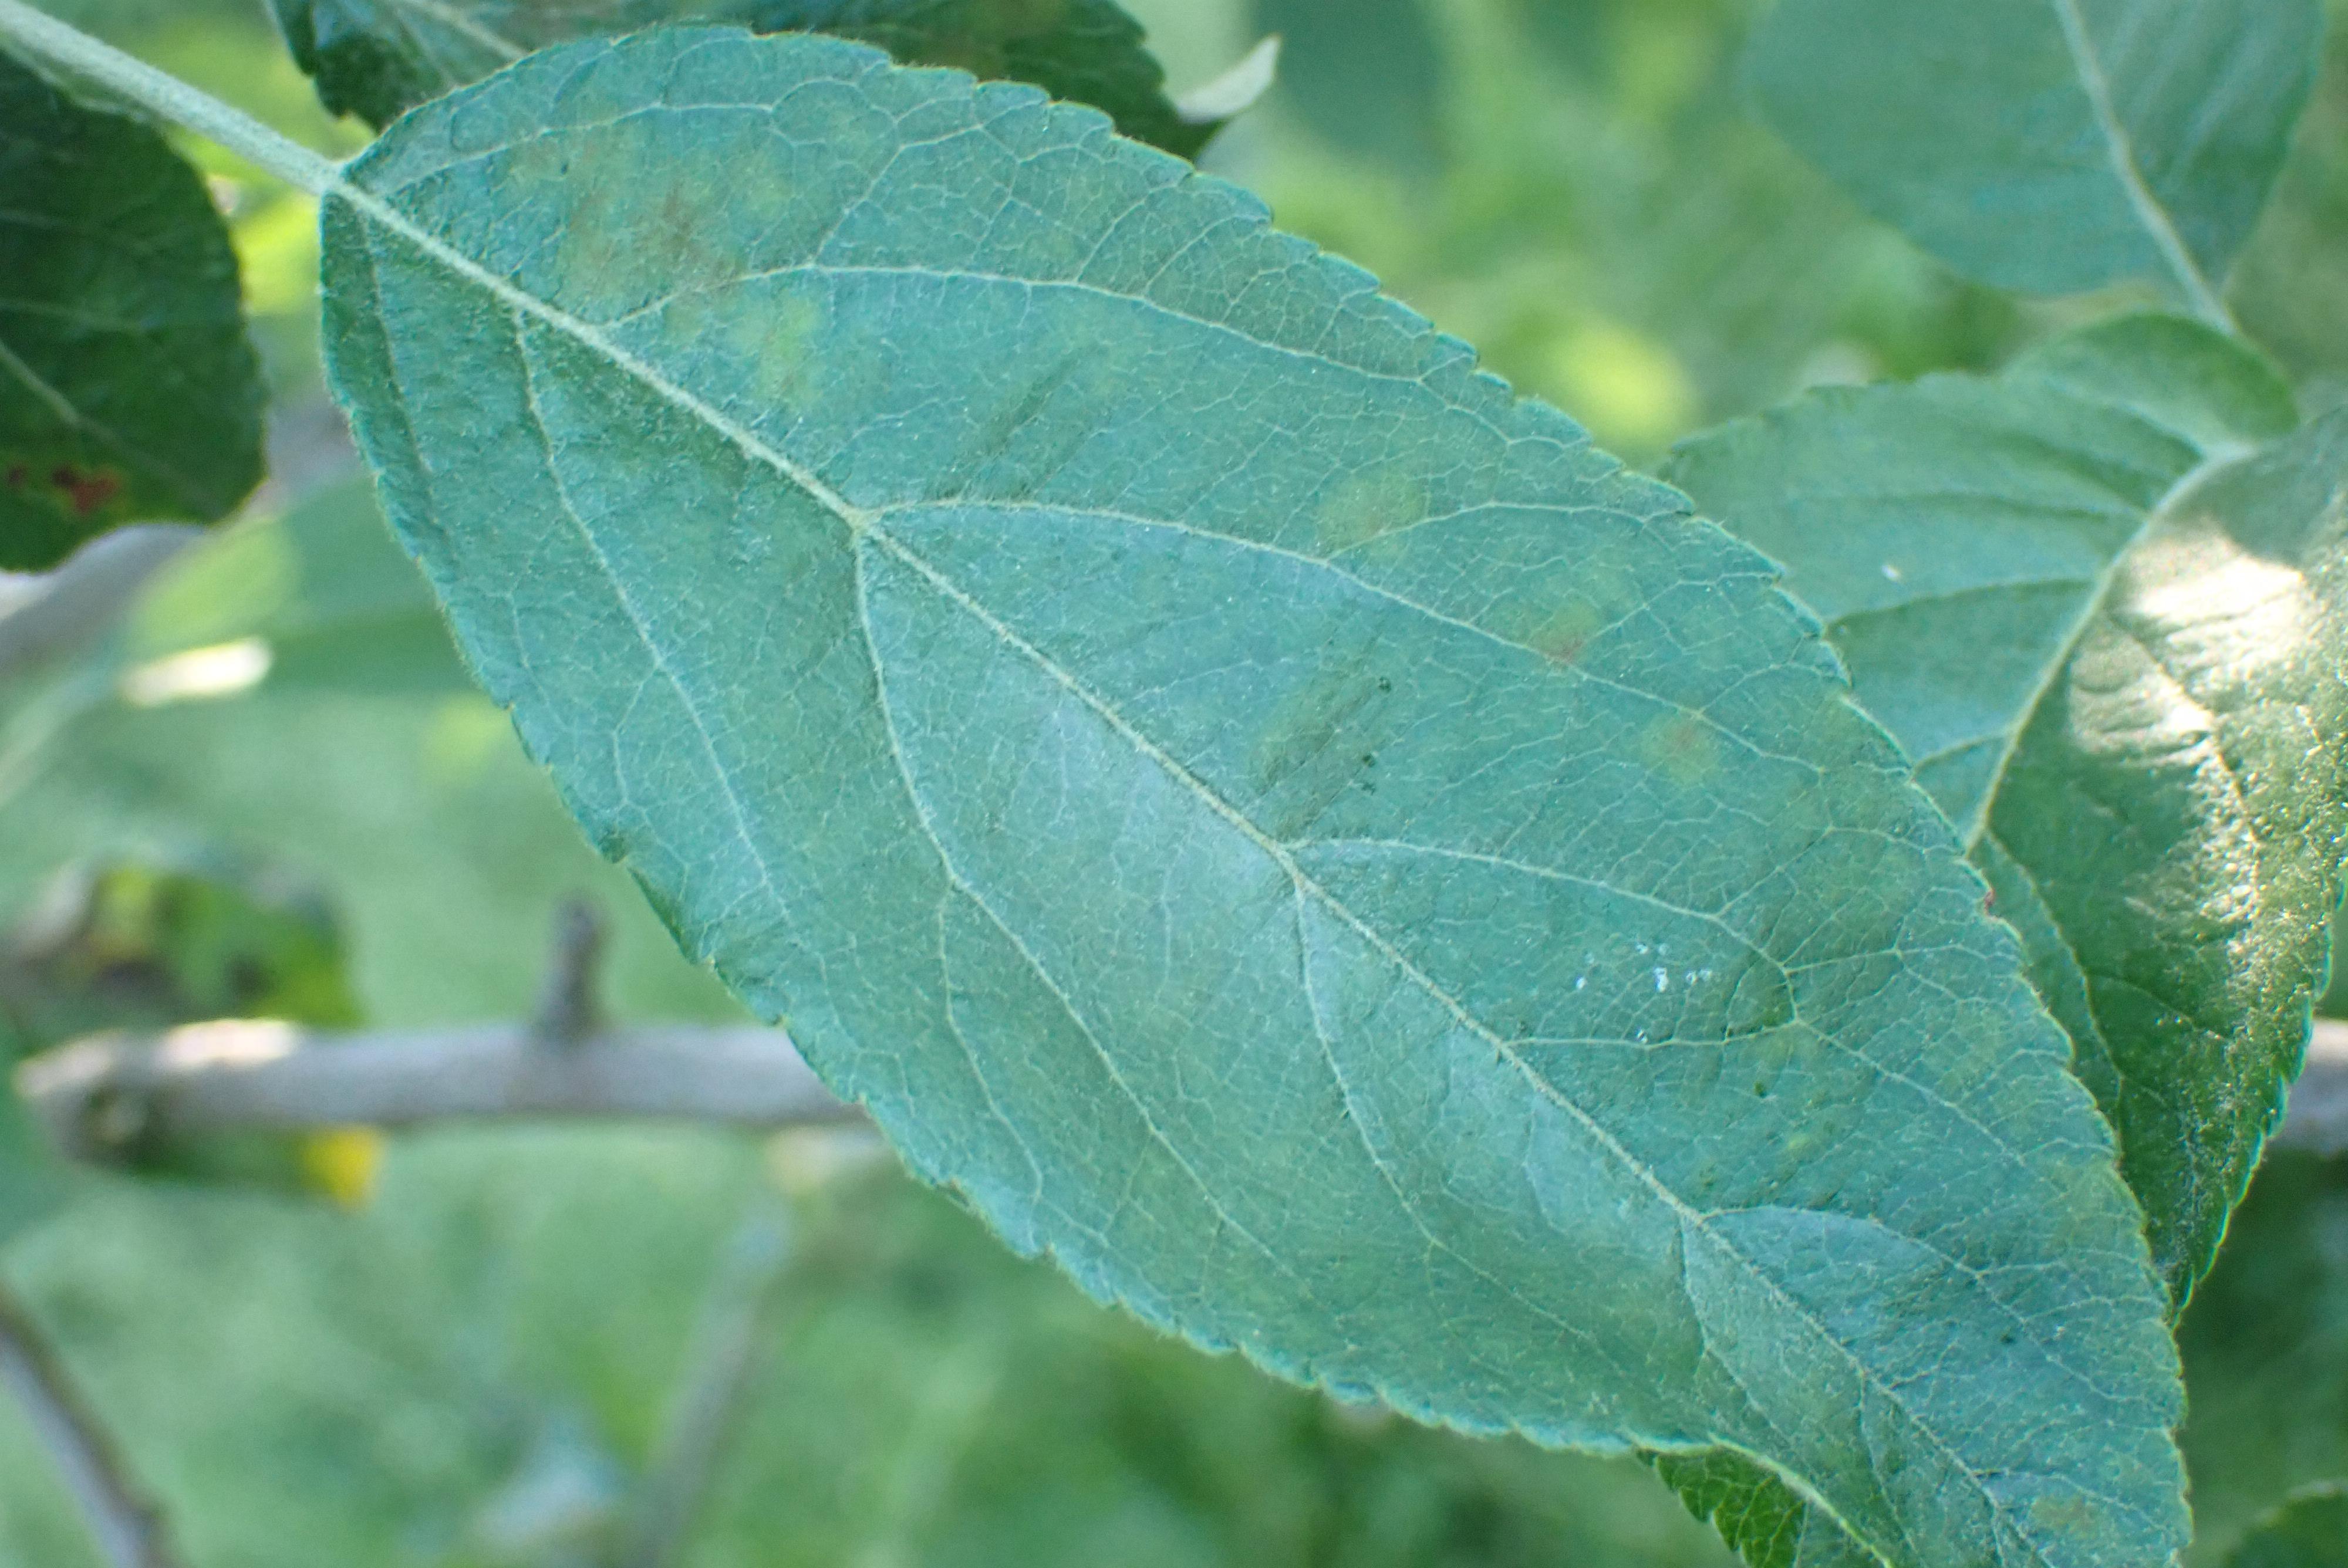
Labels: scab